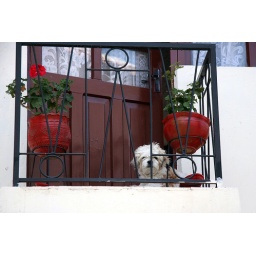
A white dog in white city Sucre, Bolivia